1967 USS Forrestal fire

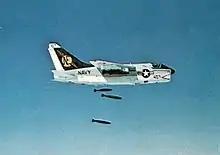
A US Navy A-7 Corsair drops a load of Mark 83 bombs in 1970; the relentless bombing campaign had led to the Navy's stocks of Mark 83 bombs dwindling, and had forced on them the use of World War II surplus ordnance, often in poor condition, to maintain the punishing mission rate.

The ongoing naval bombing campaign during 1967 originating at Yankee Station represented by far the most intense and sustained air attack operation in the U.S. Navy's history. The demand for general-purpose bombs (i.e., "iron bombs") greatly exceeded production. The inventory of bombs dwindled throughout 1966 and became critically low by 1967. This was particularly true for the new Mark 83, which the Navy favored for its power-to-size ratio. A carrier-launched A-4 Skyhawk, the Navy's standard light attack / ground attack aircraft, could carry either a single bomb, or two 1,000 lb bombs. The latter gave it the ability to strike two separate hardened targets in a single sortie, which was more effective in most circumstances.